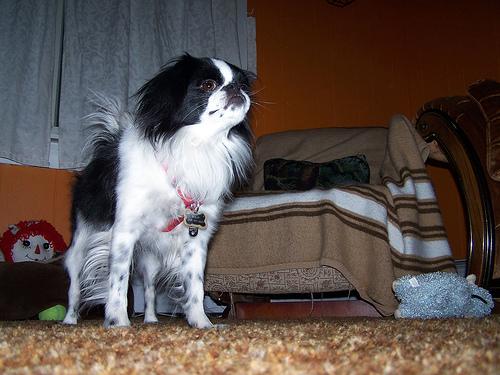
Breed: japanese chin